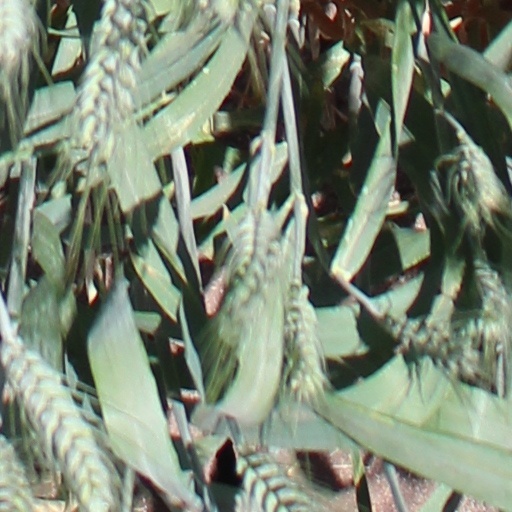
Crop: wheat